Four-wheel drive

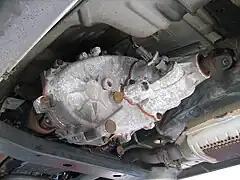
Center transfer case sending power from the transmission to the rear axle (right) and front axle (left)

Four-wheel drive (4WD) refers to vehicles with two axles providing torque to four axle ends. In the North American market, the term generally refers to a system optimized for off-road driving conditions. The term "4WD" is typically designated for vehicles equipped with a transfer case that switches between 2WD and 4WD operating modes, either manually or automatically.